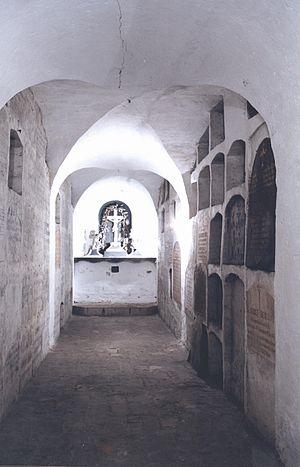
L'église Saint-Georges de Petrovaradin est une église catholique située à Petrovaradin, dans la municipalité de Petrovaradin et sur le territoire de la Ville de Novi Sad, en Serbie. L'église, dont l'origine remonte au tout début du XVIIIᵉ siècle, est inscrite sur la liste des monuments culturels protégés de la République de Serbie.